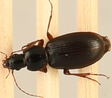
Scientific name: Synuchus impunctatus
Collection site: Steigerwaldt-Chequamegon NEON (STEI), plot STEI_003